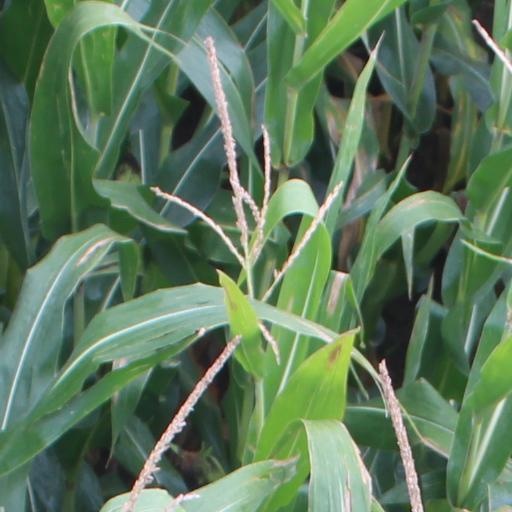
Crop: maize; corn